Saturn I SA-2

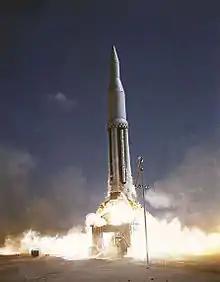
Launch of SA-2

Saturn-Apollo 2 was launched at 14:00:34 UTC on April 25, 1962, from Launch Complex 34. The only hold in the countdown sequence was for 30 minutes due to a vessel which entered the flight safety zone down range. The rocket carried of propellant, about 83% of its maximum capacity.